Crown and Anchor, Strand

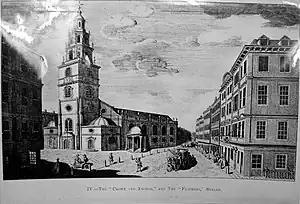
The Crown and Anchor tavern is visible on the right. The Church on the left is St Clement Danes.

The Crown and Anchor, also written Crown & Anchor and earlier known as The Crown, was a public house in Arundel Street, off The Strand in London, England, famous for meetings of political (particularly the early 19th-century Radicals) and various other groups. It is no longer in existence.